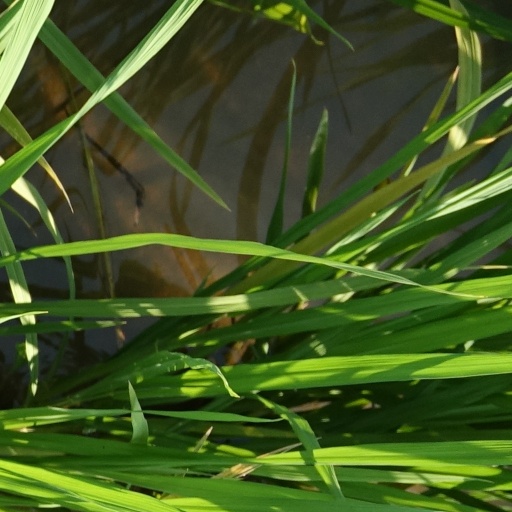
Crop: rice